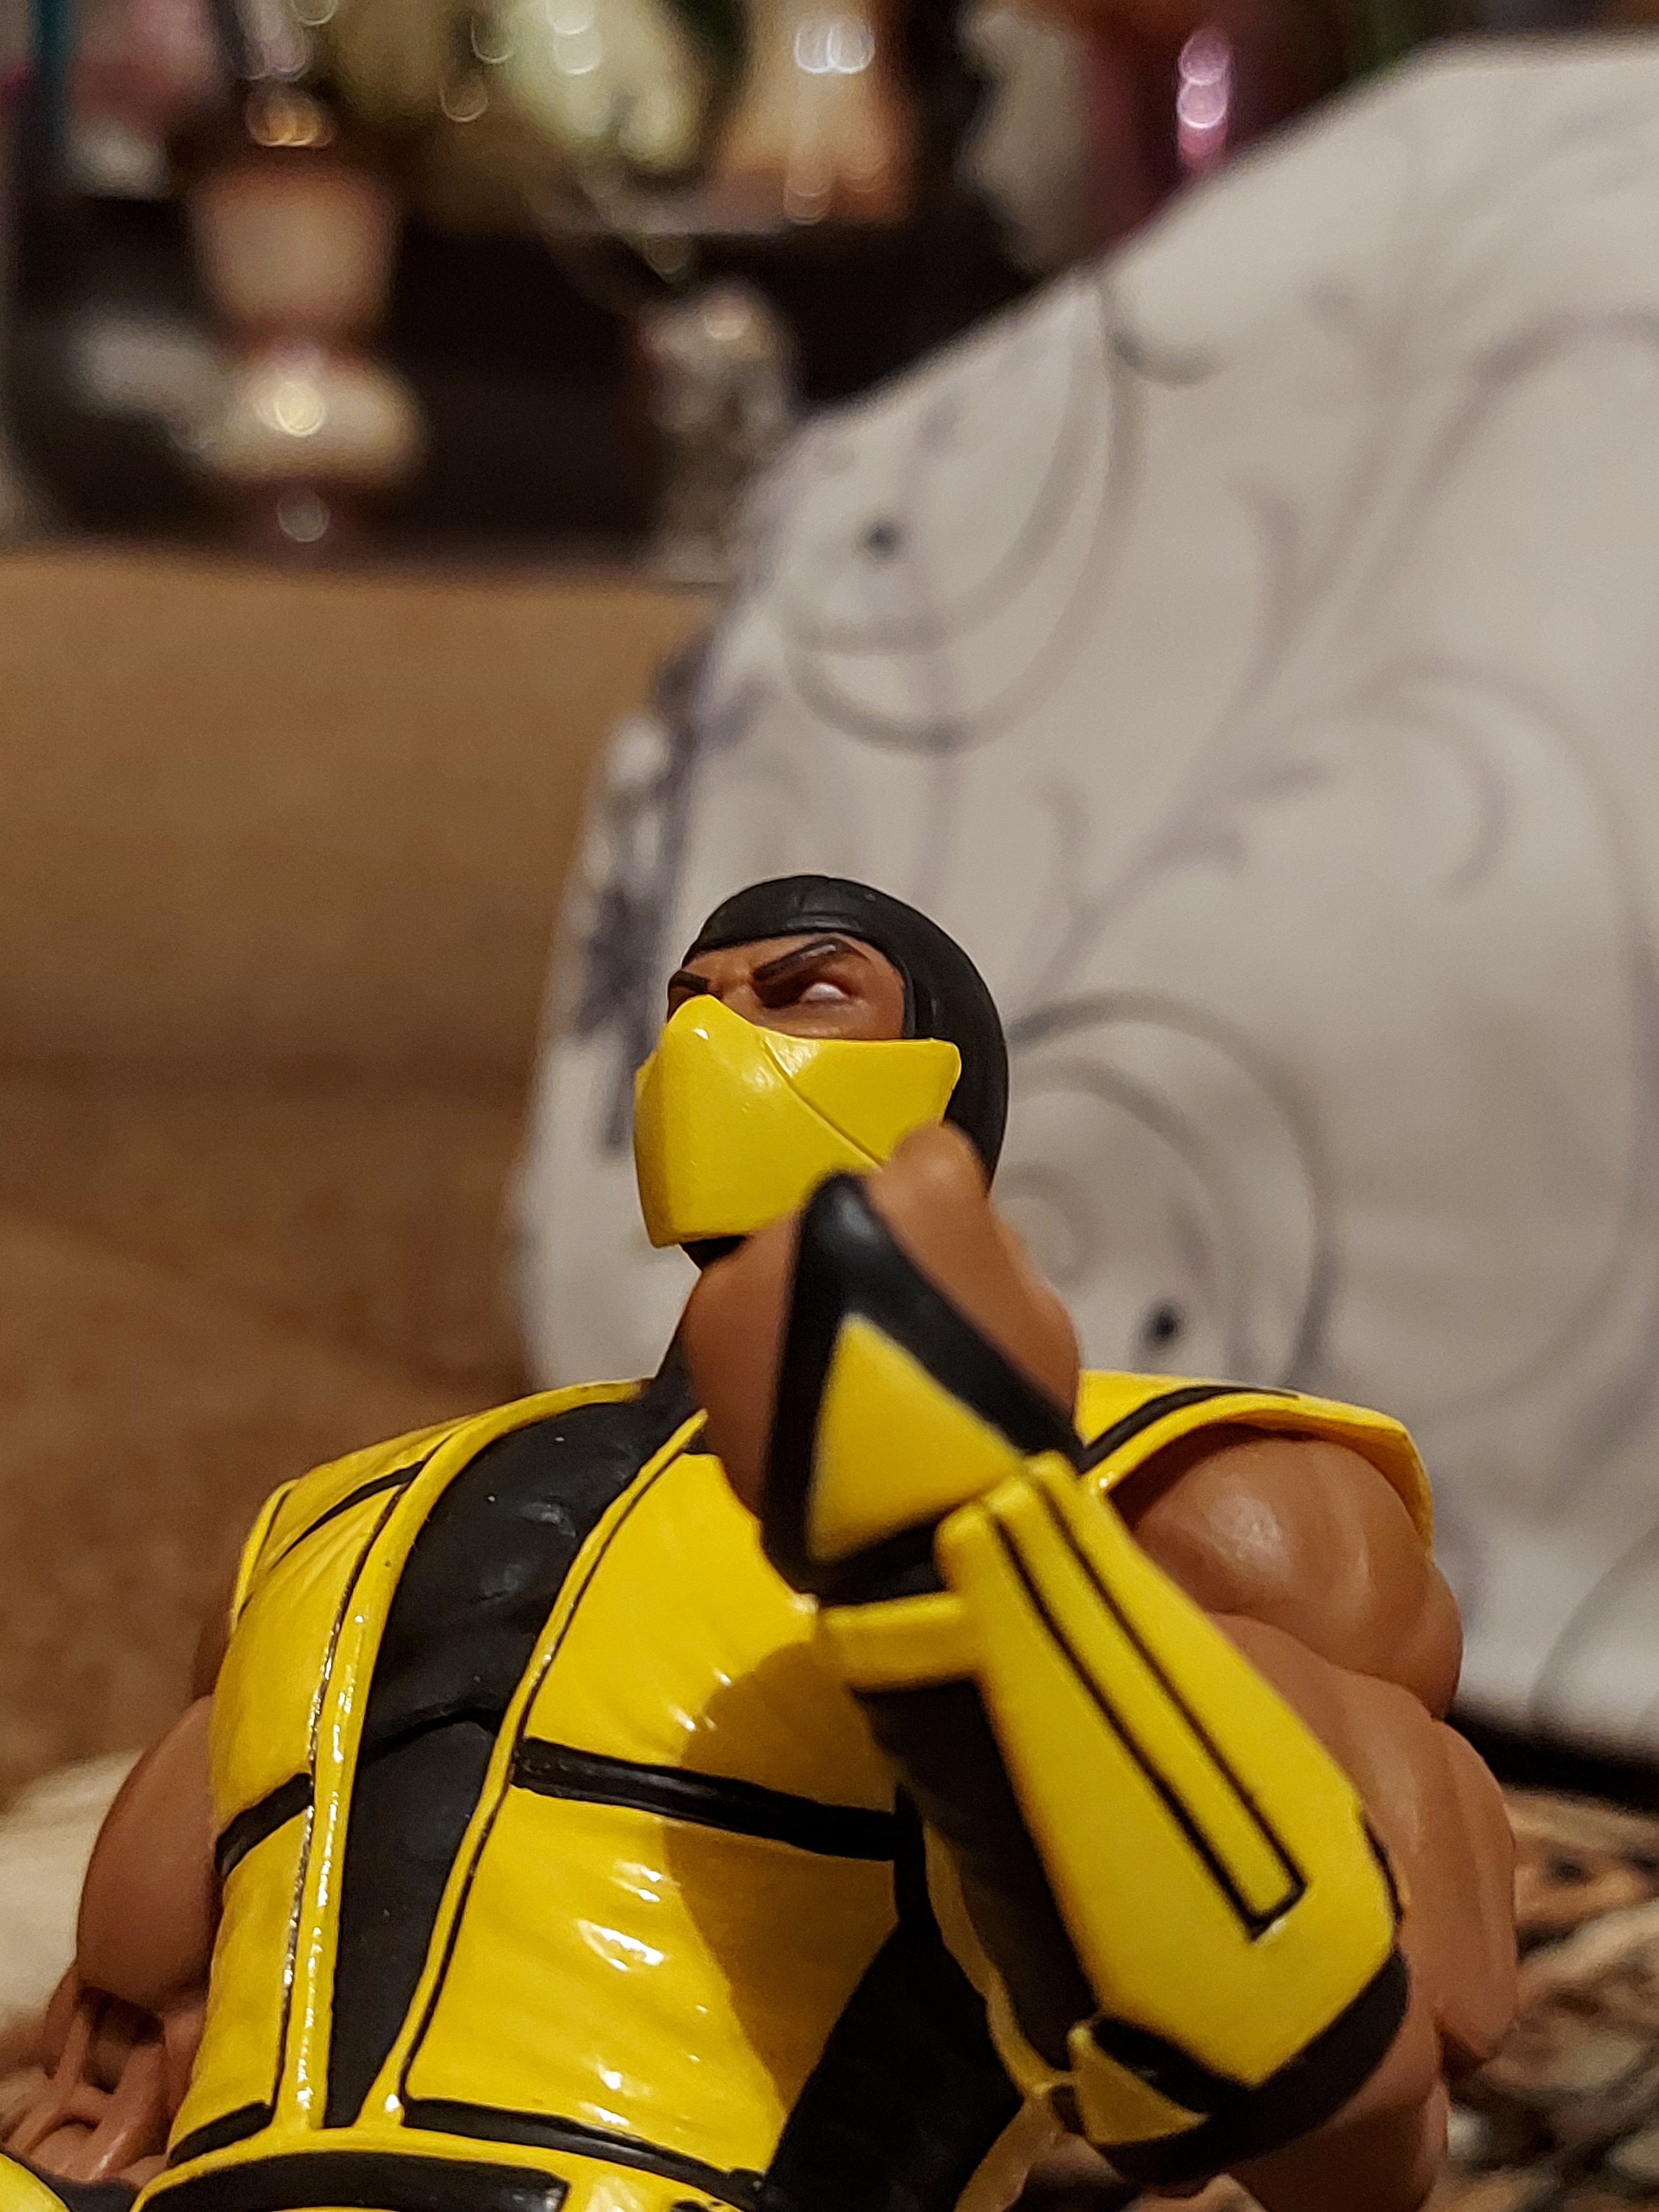
scorpion, storm, collectibles, knee, yellow, thigh, eyewear, personal protective equipment, trunk, human leg, sports gear, chest, recreation, sportswear, elbow, event, competition event, costume, abdomen, carmine, fictional character, sitting, toy, waist, physical fitness, action figure, wetsuit, uniform, figurine, animation, armour